Padgate

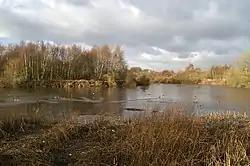
River Mersey in Padgate

Padgate is a suburb of the town of Warrington, in the civil parish of Poulton-with-Fearnhead, in the Warrington district, in the ceremonial county of Cheshire, England.